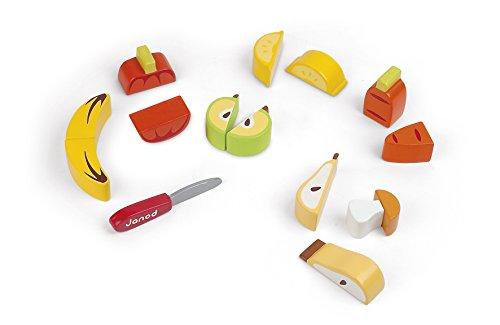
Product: Janod Chunky Puzzle Play Foods - 14-Piece Colorful Wooden Fruits & Vegetables Set - Encourages Shape Recognition, Dexterity, and Language Development - Preschool Kids and Toddlers 24 Months+
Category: Toys & Games | Dress Up & Pretend Play | Pretend Play | Kitchen Toys | Play Food
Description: Developing your child's life  Skills at an early age can be fun - this wooden fruits and veg play food play set puzzle is designed to encourage visual perception skills, dexterity, and problem-solving skills all while enjoying imaginative play which is what makes this puzzle fun.
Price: $32.99
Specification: ProductDimensions:9.4x1.3x9.8inches|ItemWeight:1.37pounds|ShippingWeight:1.63pounds(Viewshippingratesandpolicies)|DomesticShipping:ItemcanbeshippedwithinU.S.|InternationalShipping:ThisitemcanbeshippedtoselectcountriesoutsideoftheU.S.LearnMore|ASIN:B004MMFBUG|Itemmodelnumber:J06529|Manufacturerrecommendedage:24months-5years